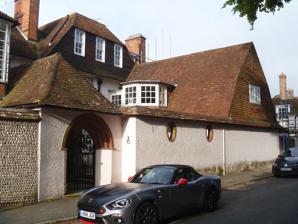
Building: The Hoo, Willingdon and Jevington
Country: United Kingdom
Year built: 1902
House in Willingdon and Jevington, East Sussex The Hoo The Hoo, street frontage Location Willingdon and Jevington , East Sussex Coordinates 50°47′57″N 0°15′12″E / 50.79917°N 0.25333°E / 50.79917; 0.25333 OS grid reference TQ588024 Built 1902 Architect Edwin Lutyens Architectural style(s) Neoclassical Listed Building – Grade I Official name The Hoo Designated 10 December 1973 Reference no. 1184911 National Register of Historic Parks and Gardens Official name The Hoo Designated 25 March 1987 Reference no. 1000236 Listed Building – Grade II* Official name Garden Walls and 2 Gazebos on South Side of Nos 1 to 11 Designated 12 August 1981 Reference no. 1353435 Listed Building – Grade II Official name The Barn Designated 12 August 1981 Reference no. 1184960 Location of The Hoo in East Sussex The Hoo is a Neoclassical country house in Willingdon , in the Wealden district of East Sussex , England. It was designed by Edwin Lutyens in 1902 for Alexander Wedderburn, a wealthy lawyer. Considered one of Lutyens' best houses, it is a Grade I listed building . The gardens, which had input from Gertrude Jekyll , are designated at Grade II* on the Register of Historic Parks and Gardens of Special Historic Interest in England . History and description Alexander Wedderburn commissioned Edwin Lutyens to undertake a re-modelling of his existing house at Willingdon on the South Downs in 1901. The result was among Lutyens' favourite works, and is considered among his best country houses. After post-war service as a girls' school, the house was converted to apartments in 1955. The building remains privately owned and was the subject of a sympathetic restoration in 2022. The core of the current house remains Wedderburn's original cottage. To this, Lutyens added a gable roof with dormer windows, while to each side he constructed large wings. There are examples of the neo-Georgian styling which was to become one of Lutyens' major architectural themes. The original planting scheme for the gardens, which were designed in a formal style, was undertaken by Gertrude Jekyll . Some modifications have been made since, and some of the outlying parts have succumbed to residential development. The Hoo is a Grade I listed building and its gardens are listed at Grade II* on the Register of Historic Parks and Gardens of Special Historic Interest in England . References